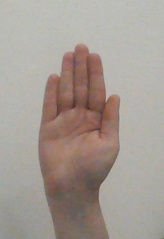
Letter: seen